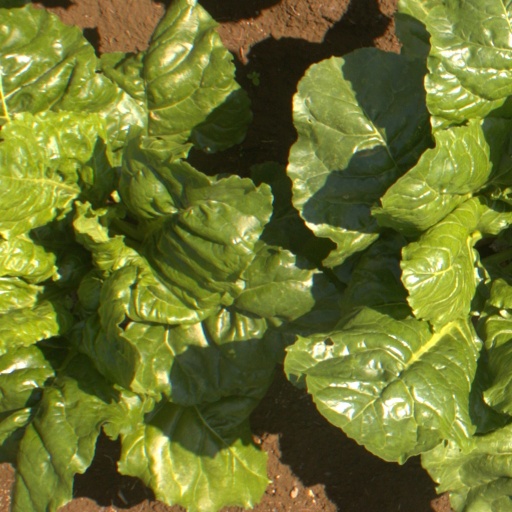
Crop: sugar beet